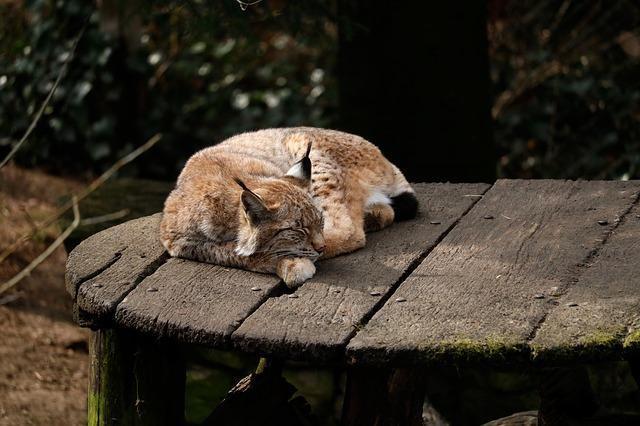
cat